Puellae gaditanae

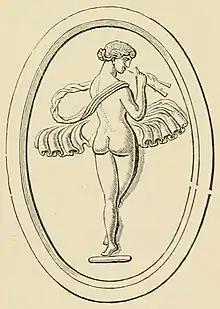
Dancing-girl making a pirouette to the sound of the double-pipe

Puellae gaditanae (Latin: 'girls from Gades') was the name that, by extension, the ancient Romans gave to all the female dancers from southern Hispania Baetica, whether or not they were from Gades (Cádiz).